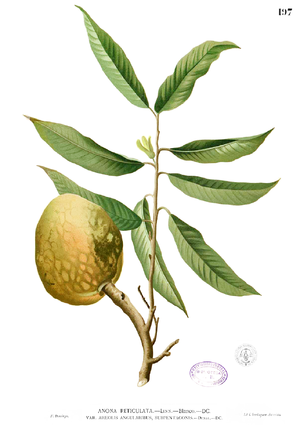
Annona reticulata est une espèce du genre Annona, originaire d'Amérique tropicale. Ce petit arbre fruitier est appelé en français cachiman, corossolier réticulé ou encore anone cœur de bœuf et cœur de bœuf tout court.